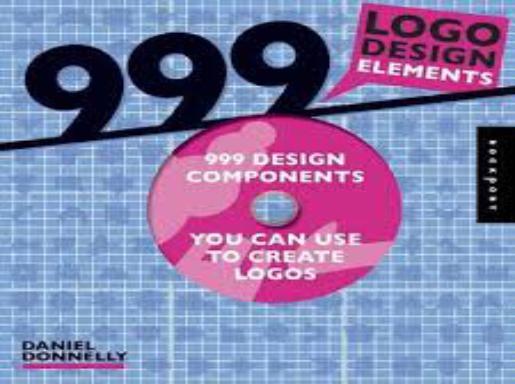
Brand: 999
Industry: Medical